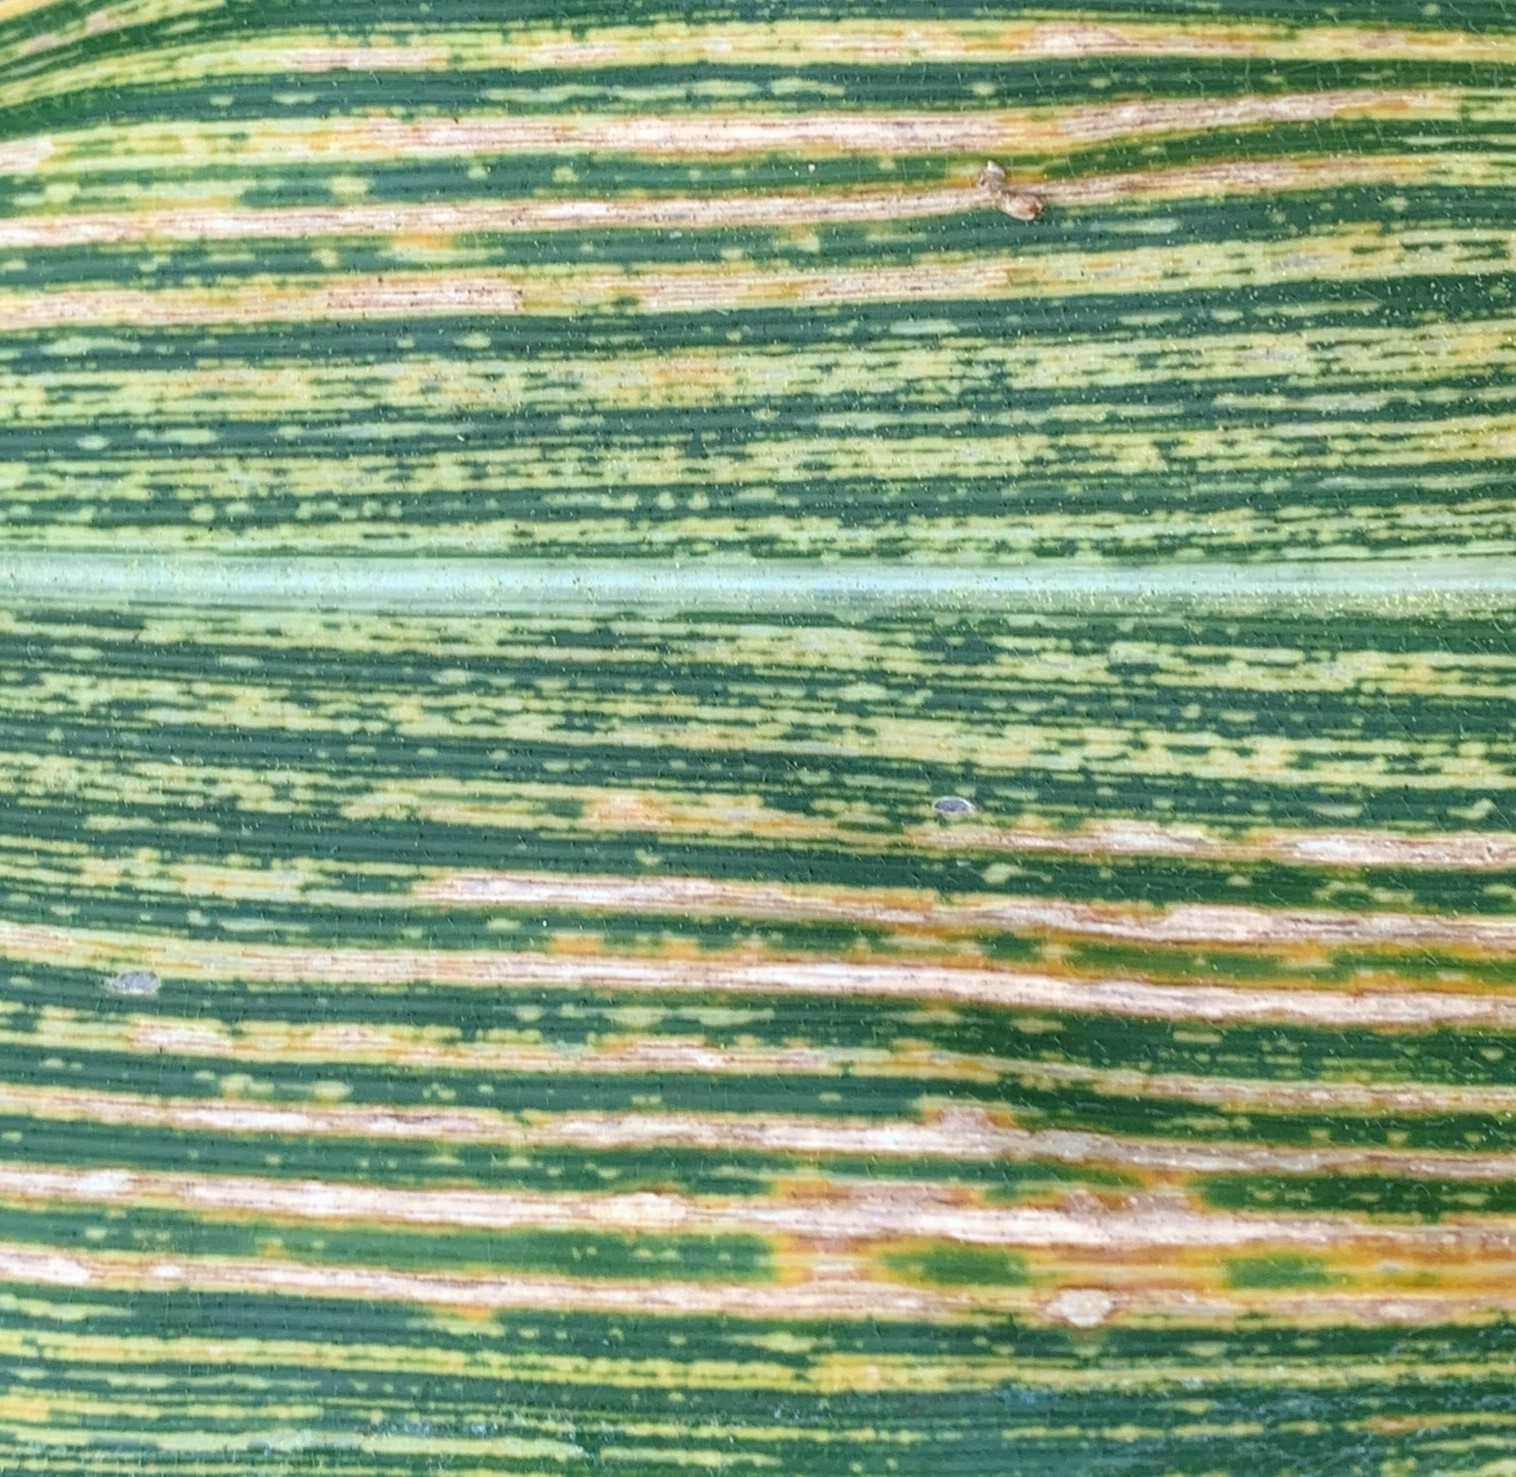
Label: MSV